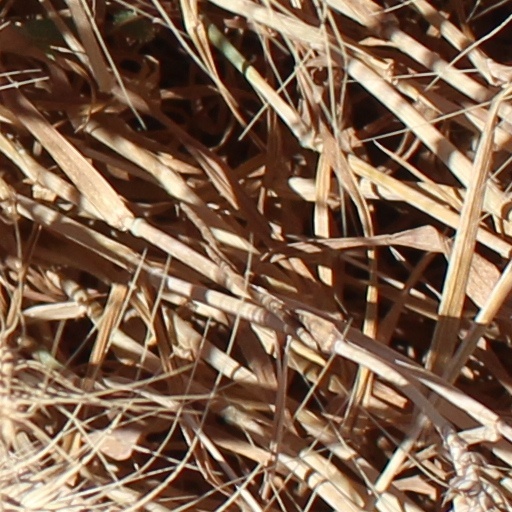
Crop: wheat